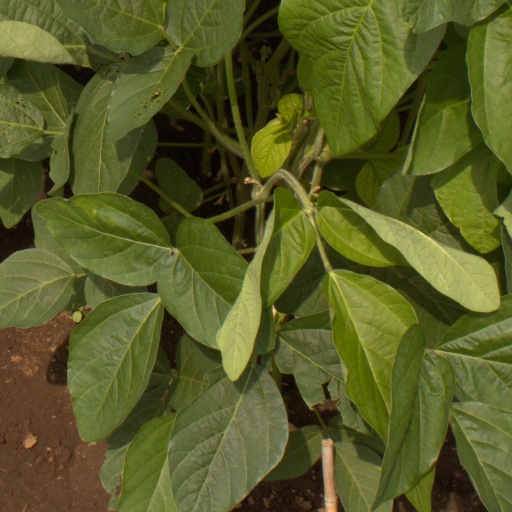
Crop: soybean